Florida Public Archaeology Network

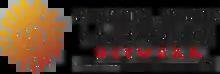

The Florida Public Archaeology Network, or FPAN, is a state supported organization of regional centers dedicated to public outreach and assisting Florida municipalities and the Florida Division of Historical Resources "to promote the stewardship and protection of Florida's archaeological resources." FPAN was established in 2004, upon legislation that sought to establish a "Florida network of public archaeology centers to help stem the rapid deterioration of this state's buried past and to expand public interest in archaeology."